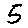
Label: 5